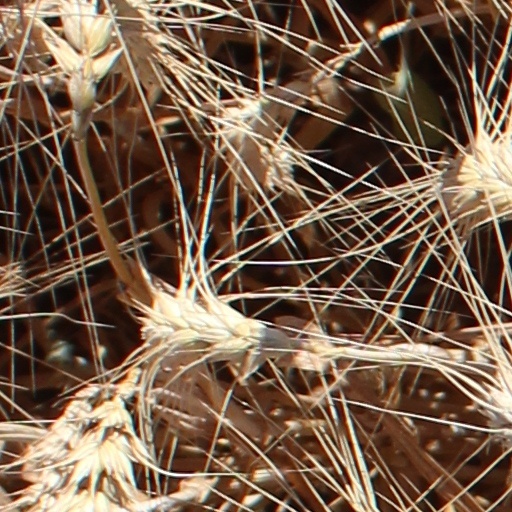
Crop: wheat